Throne of Jahangir

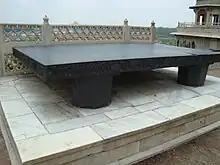
Throne of Jahangir

The Throne of Jahangir (Urdu: "Takht-i-Jahangir") was built by Mughal emperor Jahangir (31 August 1569 – 28 October 1627) in 1602 and is located at the "Diwan-i-Khas" (hall of private audience) at the Red Fort in Agra.